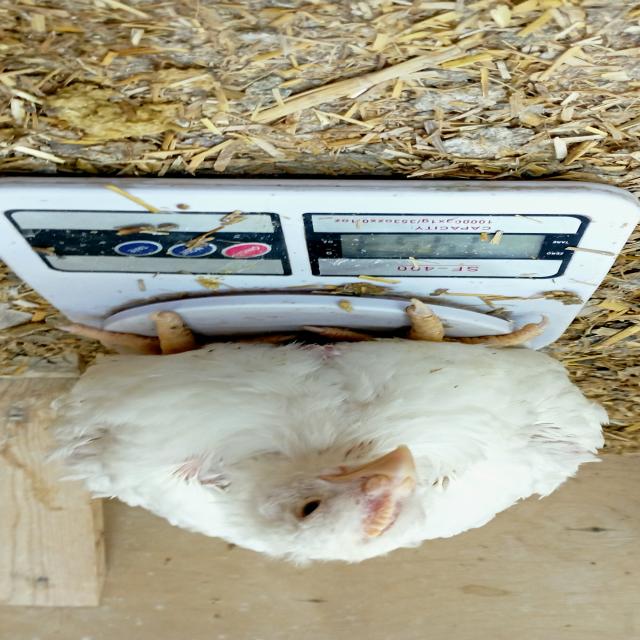
Weight: 1454 g